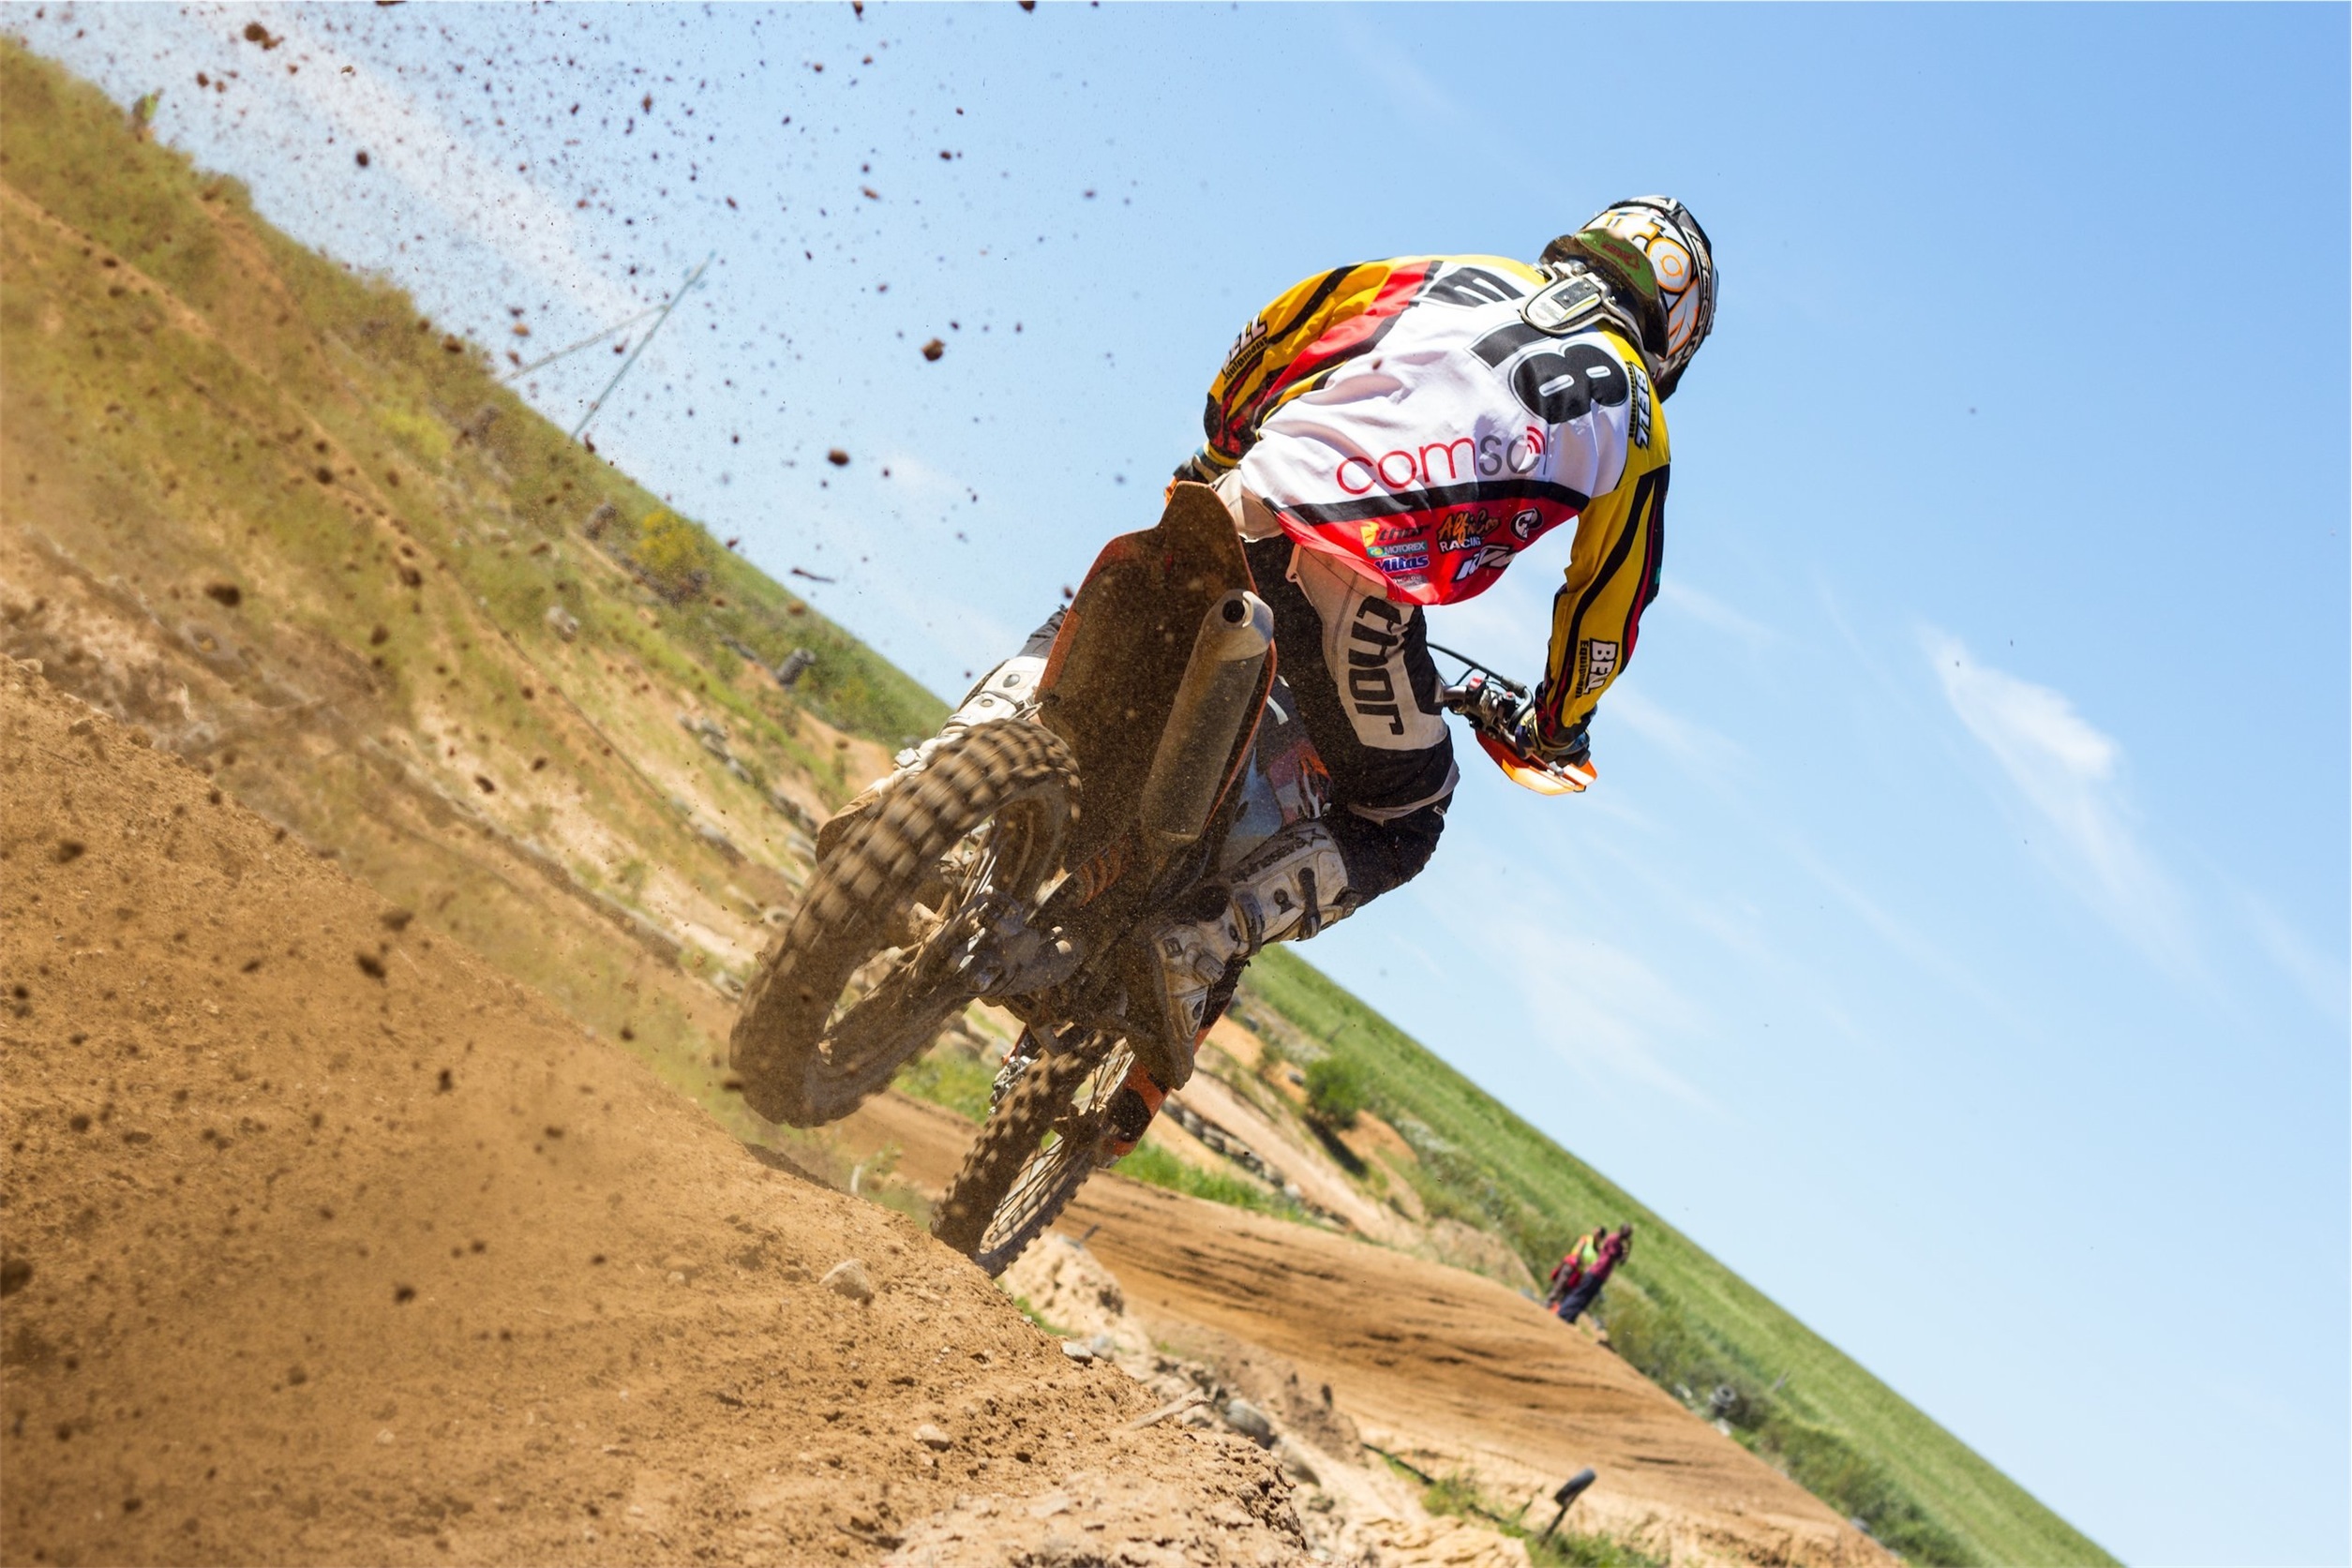
track, motocross, soil, extreme sport, sports, downhill, racing, racer, motorsport, freeride, enduro, freestyle motocross, dirt bike, motorcycle racing, cycle sport, downhill mountain biking, endurocross